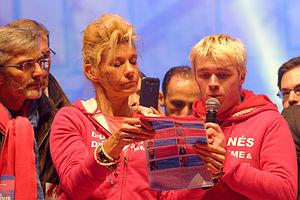
De gauche à droite, Tugdual Derville, Frigide Barjot et Xavier Bongibault lisant l'appel au président de la République sur le podium au Champ-de-Mars, «
La Manif pour tous est le principal collectif d'associations à l'origine des plus importantes manifestations et d'actions d'opposition à la loi ouvrant le mariage et l'adoption aux couples de personnes de même sexe en France. Depuis la promulgation de la loi en mai 2013, les revendications du collectif se sont élargies de l'opposition au mariage homosexuel et à l'« homoparentalité », à la défense de la famille et au rejet de l'enseignement des études de genre, qualifiées de « théorie du genre ».